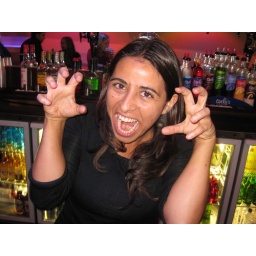
This girl is from Portugal. She was working the bar in High Wycombe, England.